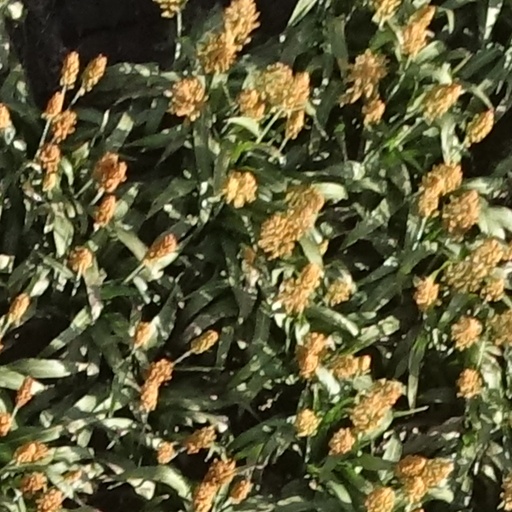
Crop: sorghum